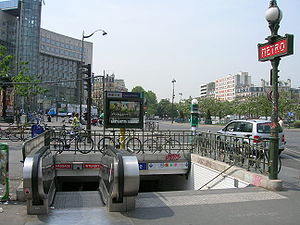
Place d'Italie (metrostation) / Galleri
Place d'Italie er en station på metronettet i Paris, beliggende centralt i 13. arrondissement. Stationen er endestation for metrolinje 5 og desuden station og krydsningspunkt for metrolinjerne 6 og 7. Stationen blev åbnet 24. april 1906 som en del af den metrolinje, der dengang hed 2 Sud. Stationen var i STIF's statistik for 2004 den ottende mest trafikerede station i Paris med 13,10 millioner passagerer.